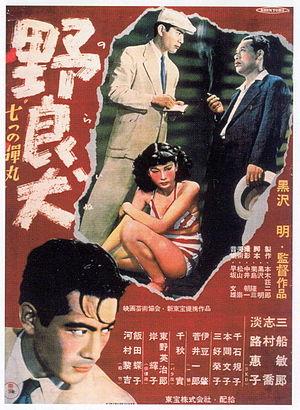
Takashi Shimura, né le 12 mars 1905 sous le vrai nom de Shōji Shimazaki, mort le 11 février 1982, est un acteur japonais. Il est considéré comme l'un des plus grands comédiens japonais du XXᵉ siècle.
Chien enragé est un film japonais réalisé par Akira Kurosawa, sorti en 1949.